Dalbir Singh Suhag

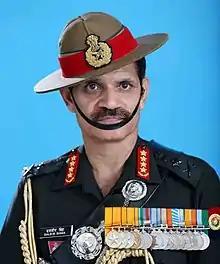

General Dalbir Singh Suhag, (born 28 December 1954) is the former Indian High Commissioner to Seychelles and a former Chief of Army Staff of the Indian Army. He was the 25th Chief of the Army Staff (COAS) of the Indian Army, serving from 31 July 2014 to 31 December 2016, and Vice Chief of the Army Staff prior to that.